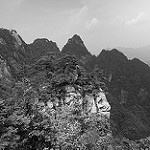
Label: B & W